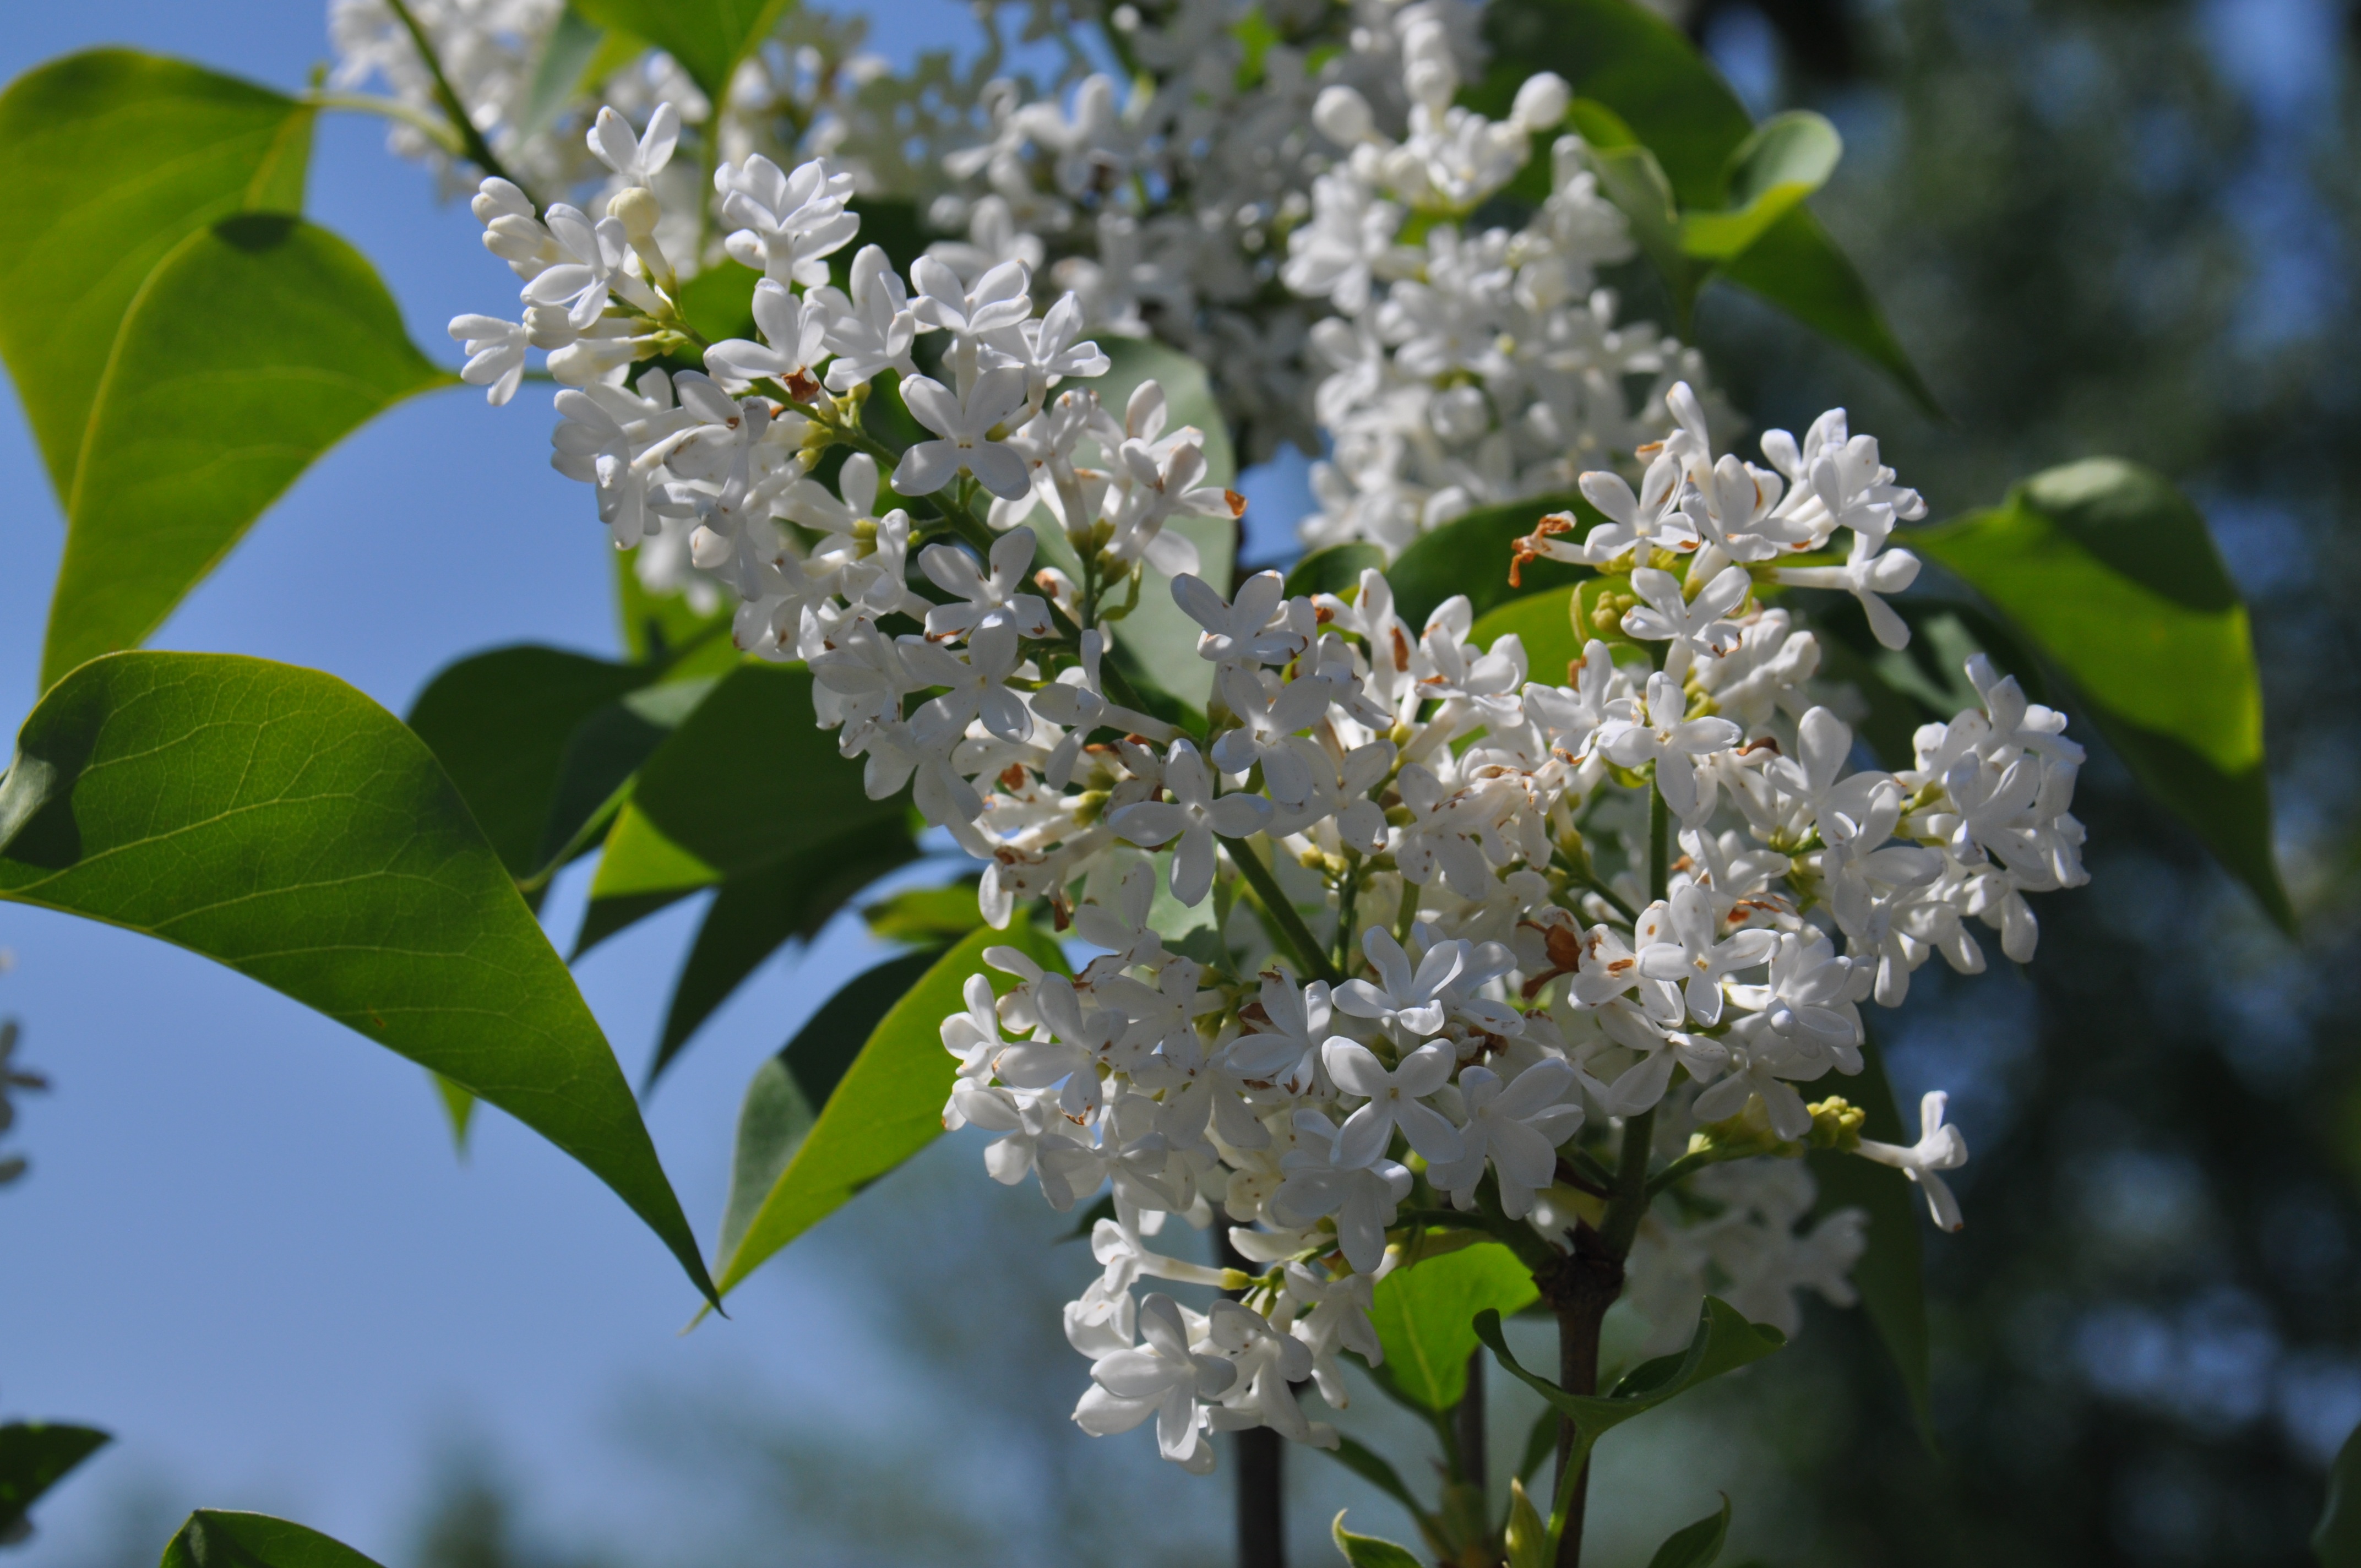
tree, nature, branch, blossom, plant, white, leaf, flower, bloom, floral, food, spring, produce, evergreen, botany, blooming, garden, flora, shrub, lilac, flowering plant, woody plant, land plant